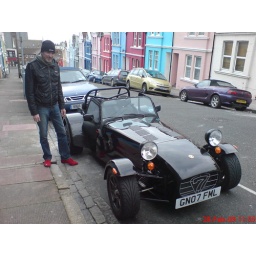
This is it. 15 years of longing in a tiny black car. The Caterham Super 7. from phone